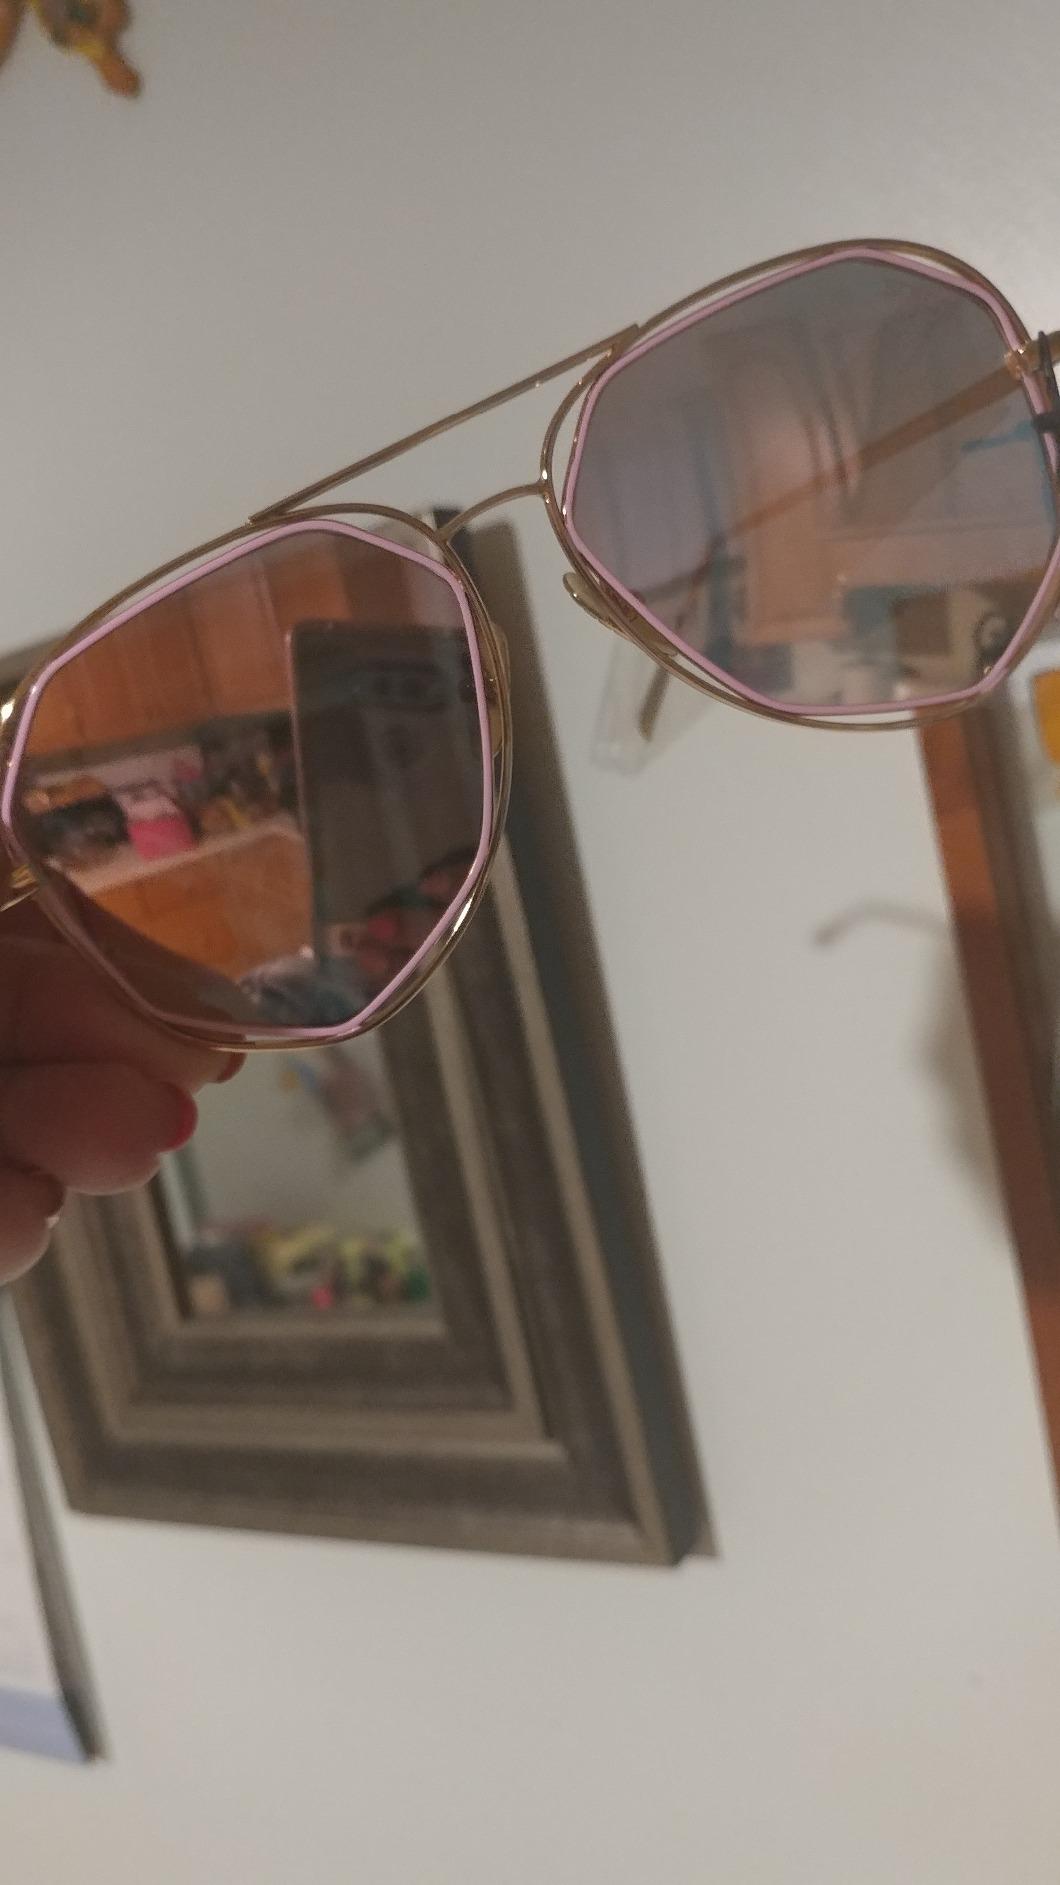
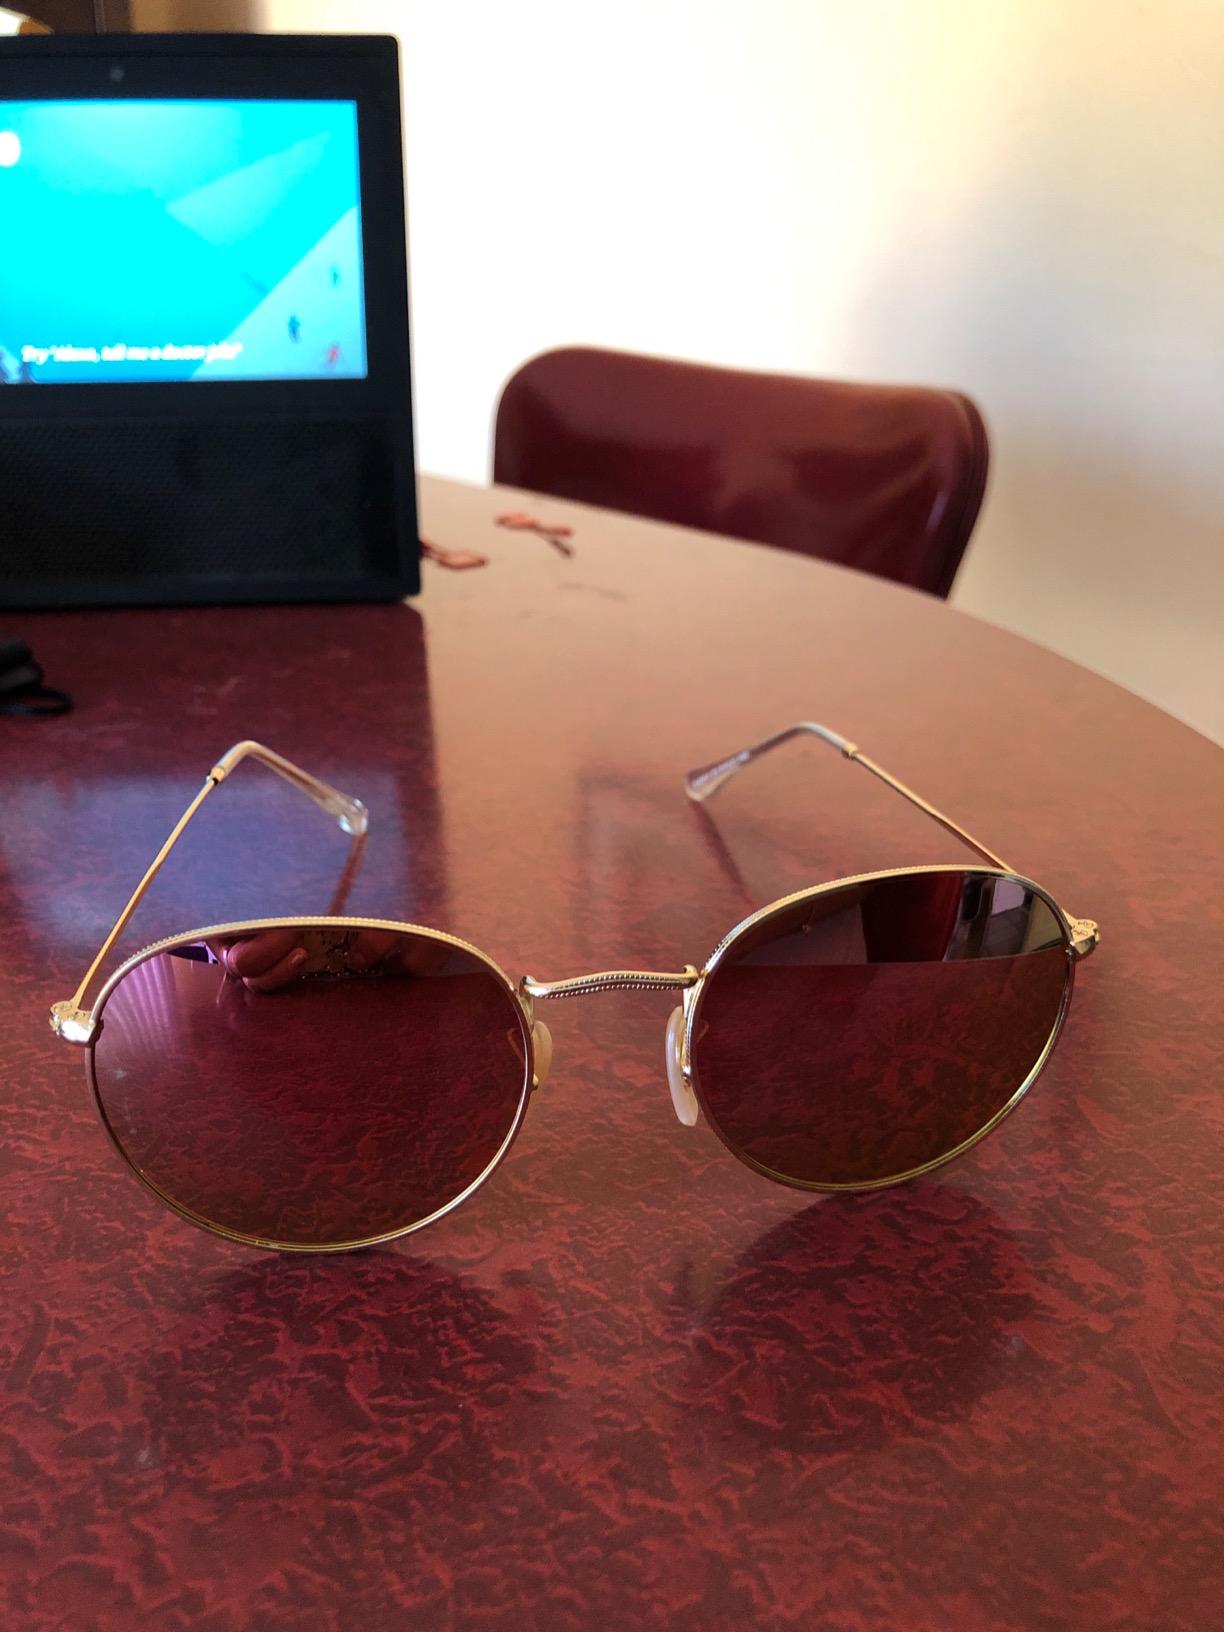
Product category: accessories_sunglasses
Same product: no